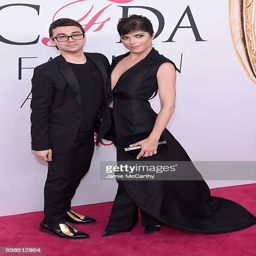
fashion designer and actor attend awards